Levi Woodbury Homestead

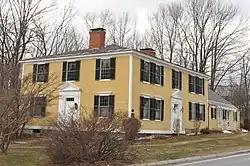

The Levi Woodbury Homestead is a historic house at 1 Main Street in Francestown, New Hampshire. With a construction history dating to 1787, it is a good local example of Federal period architecture. The house is most significant as the only known surviving structure that has a significant association with statesman Levi Woodbury (1789–1851), who had a long career as a successful politician and jurist. The house was listed on the National Register of Historic Places in 2007.